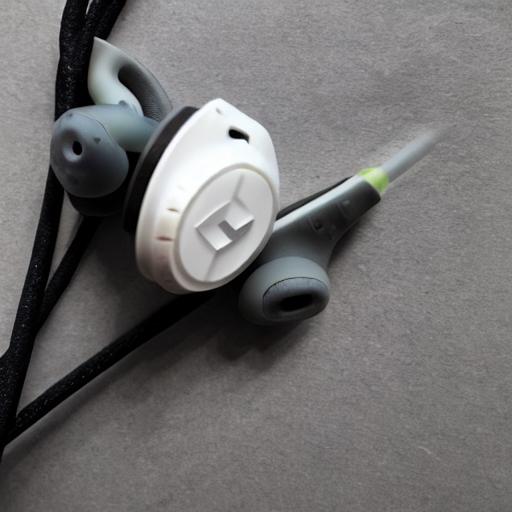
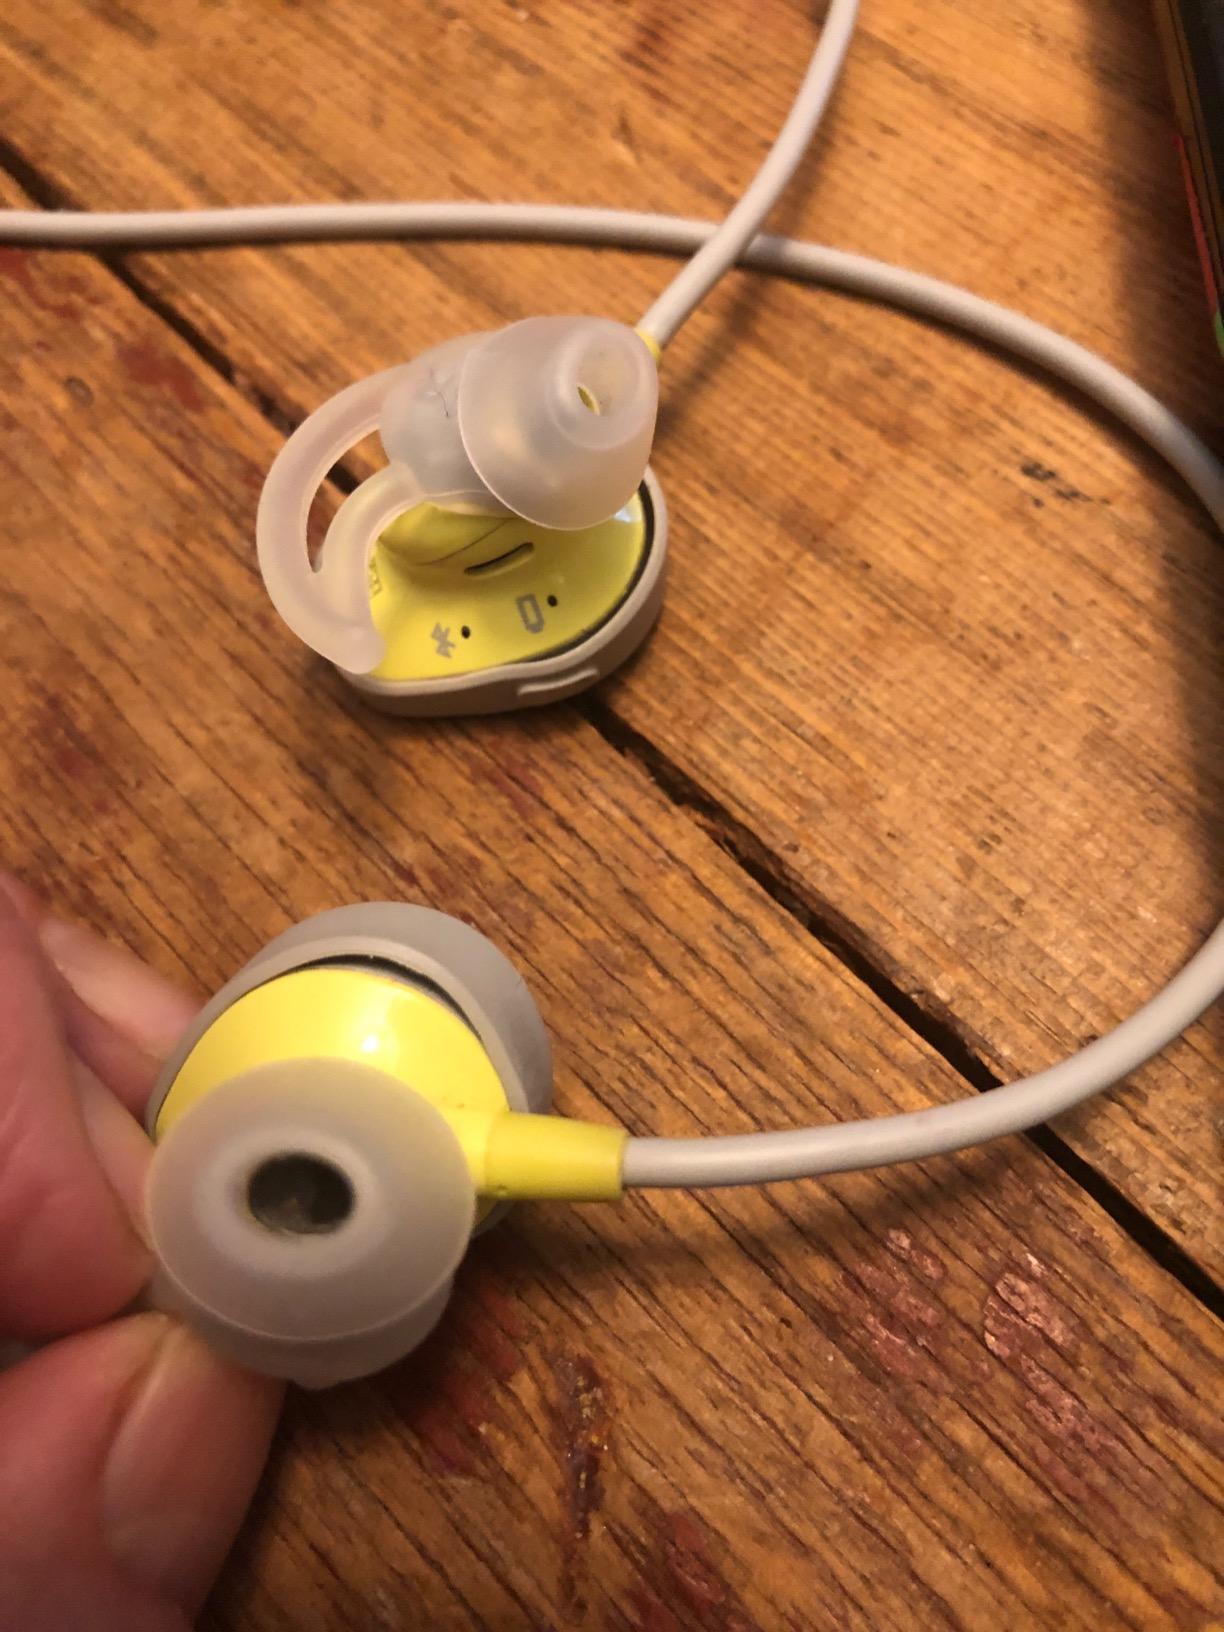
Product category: headphones
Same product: no